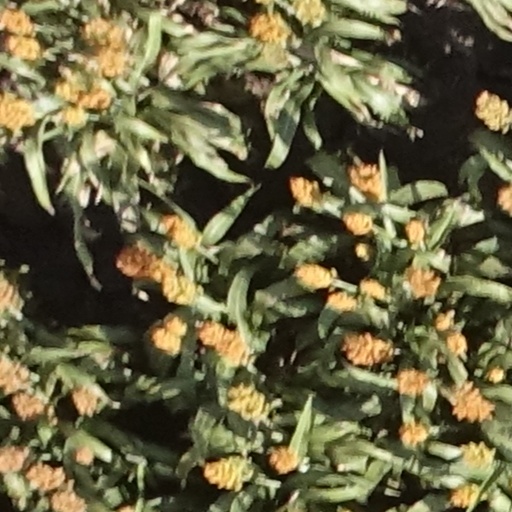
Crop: sorghum